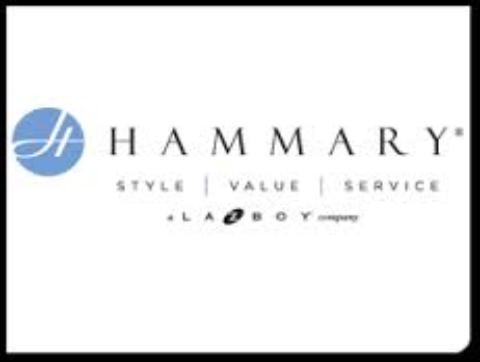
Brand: Hammary
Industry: Clothes